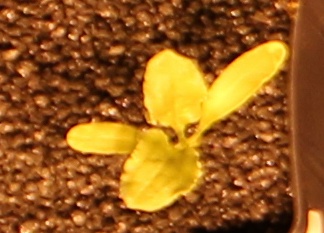
Label: Sugar beet